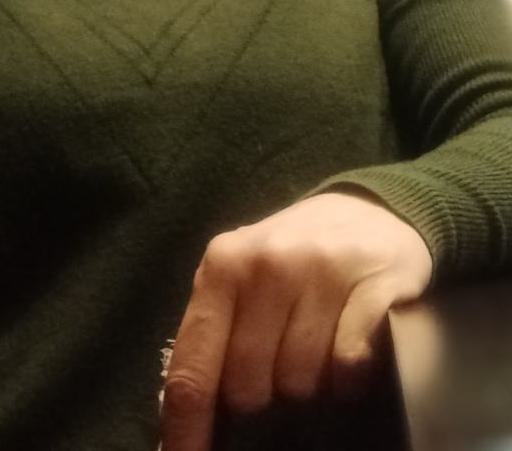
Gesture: no_gesture